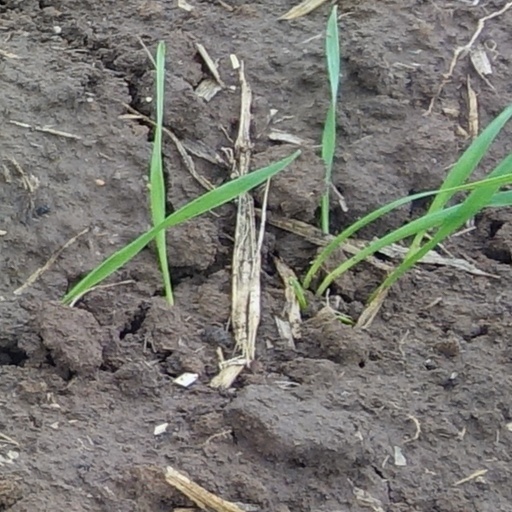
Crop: wheat